King's Service Order

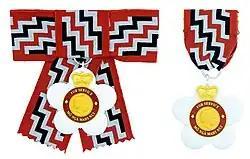
The badge of a Companion of the Queen's Service Order from the reign of Elizabeth II

The King's Service Order (KSO), then known as the Queen's Service Order (QSO), was instituted by royal warrant dated 13 March 1975 and in an amending royal warrant dated 15 October 1981, as a single fourth-level Order sub-divided into two divisions: "For Community Service" and "For Public Services". Instituted under the same royal warrant was an associated Medal of the Order, designated The Queen's Service Medal (QSM), which ranks as a sixth level honour and, like the Order, had the same two sub-divisions.